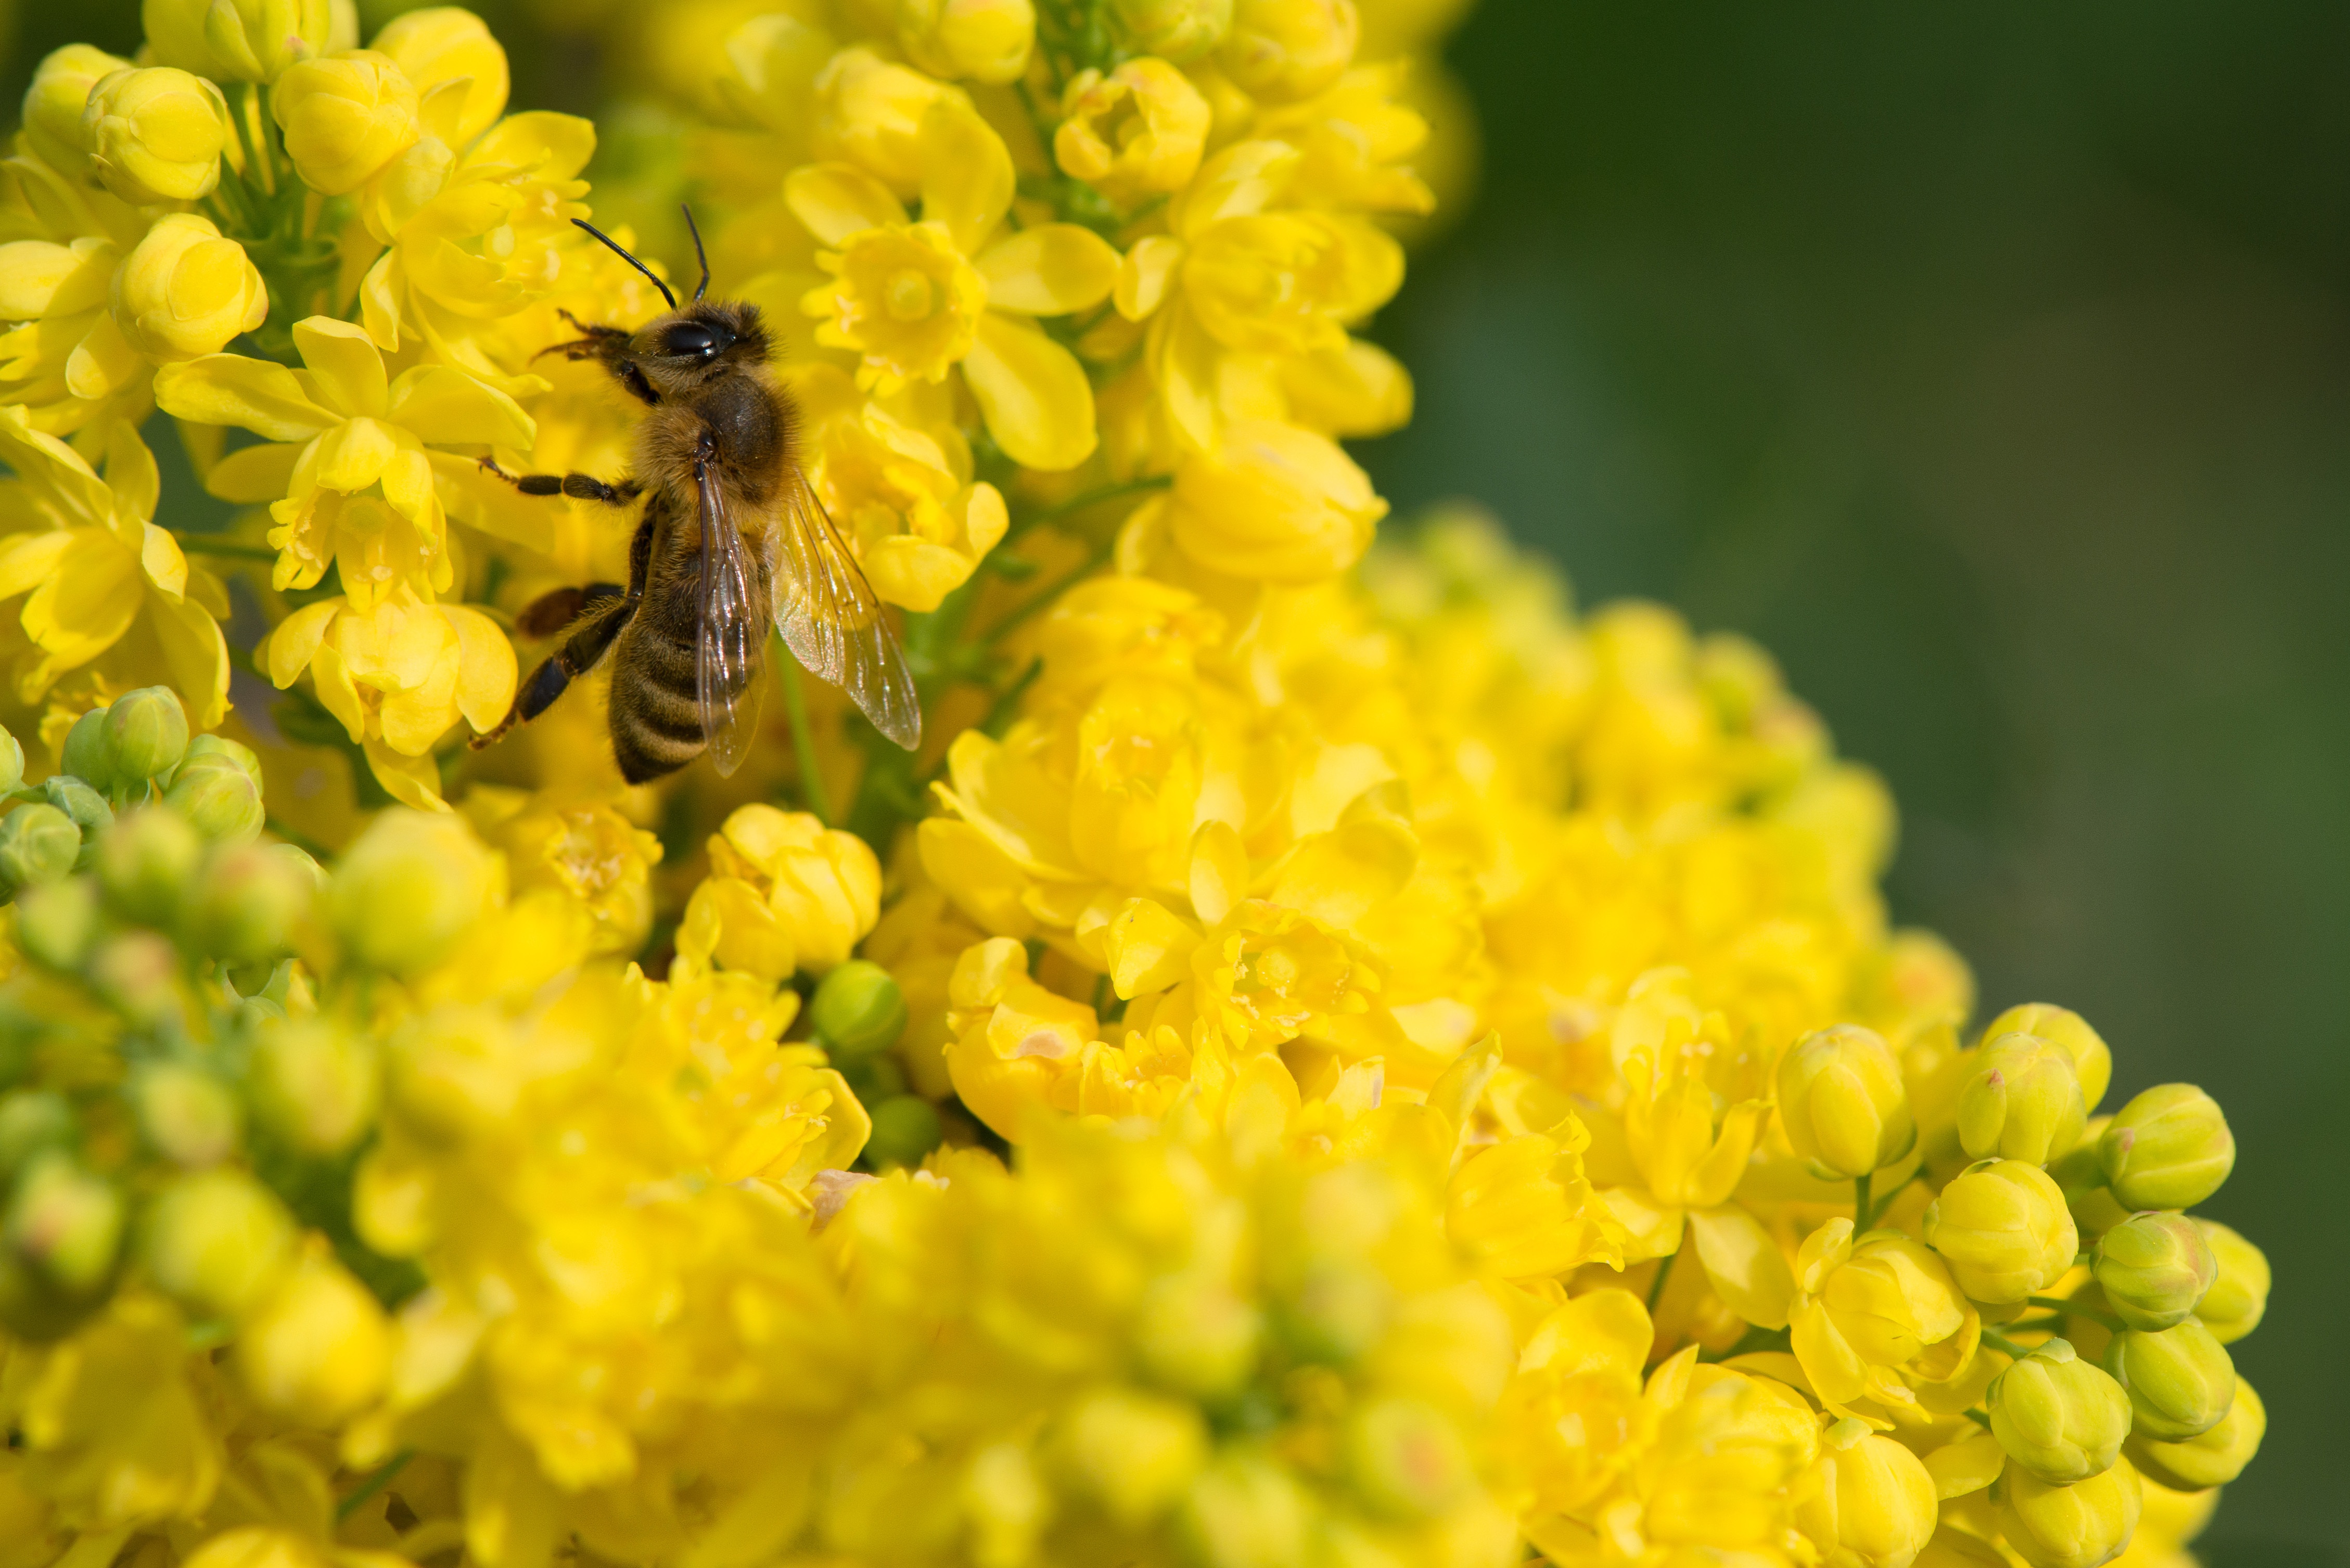
plant, flower, pollen, produce, insect, yellow, flora, invertebrate, wildflower, shrub, bee, nectar, macro photography, flowering plant, honey bee, membrane winged insect